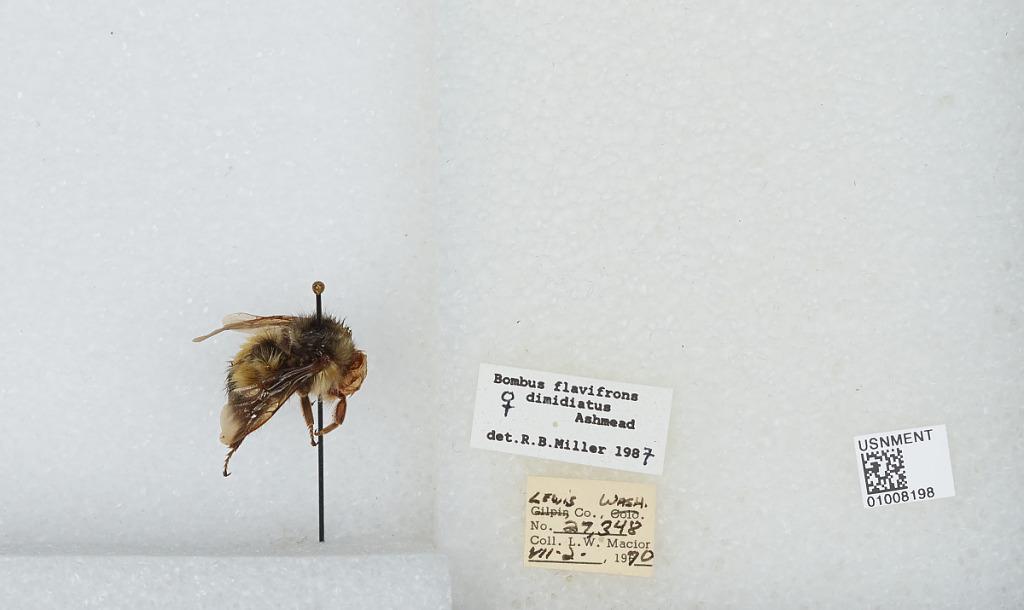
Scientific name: Bombus (Pyrobombus) flavifrons Cresson
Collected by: L. Macior
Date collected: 1970-7-2
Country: United States
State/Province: Washington
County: Lewis
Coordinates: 46.58, -122.4
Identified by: Miller, R. B.